Pseudomorpha

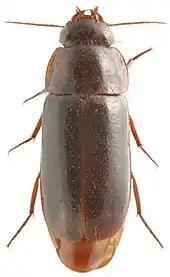
"Pseudomorpha sp."

Pseudomorpha is a genus of beetles in the family Carabidae, found in North, Central, and South America.